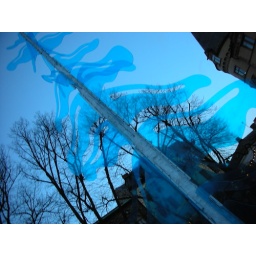
The plastic tree in Bantorget in Lund.